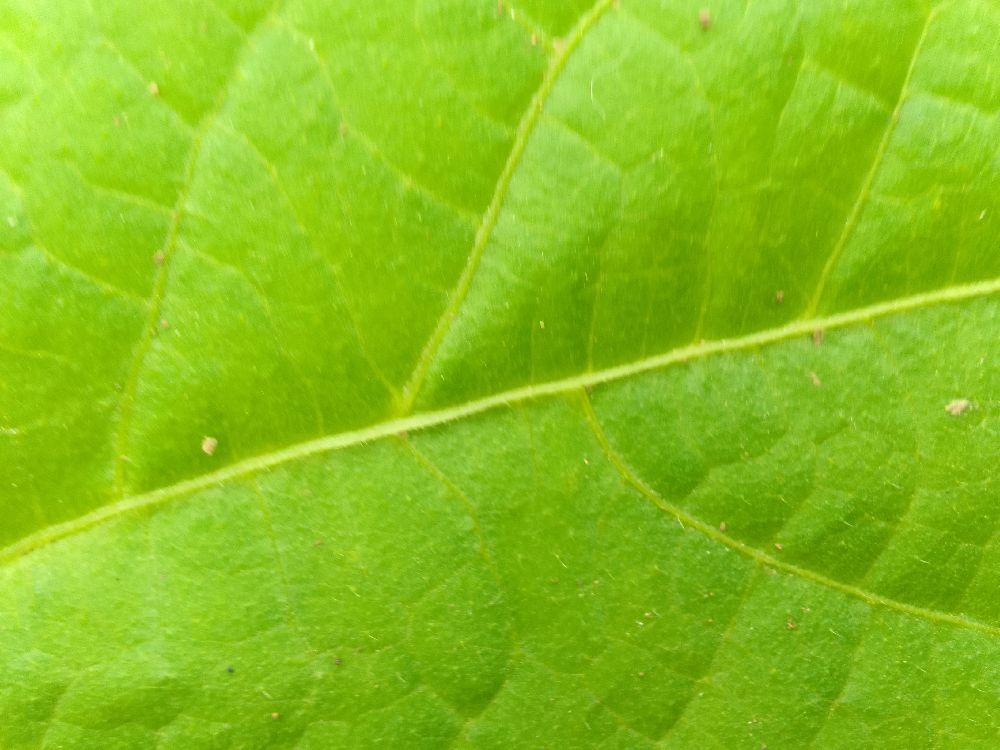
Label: healthy